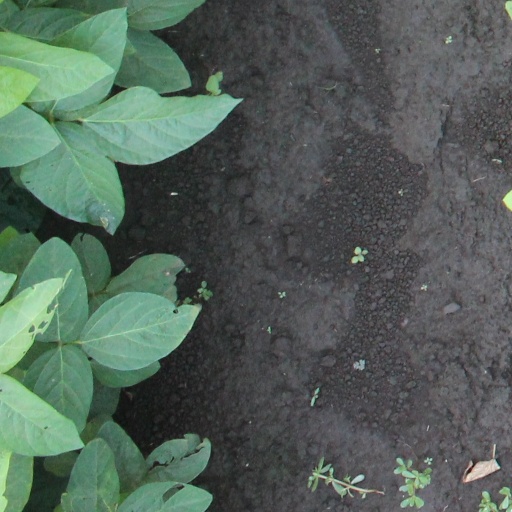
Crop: soybean